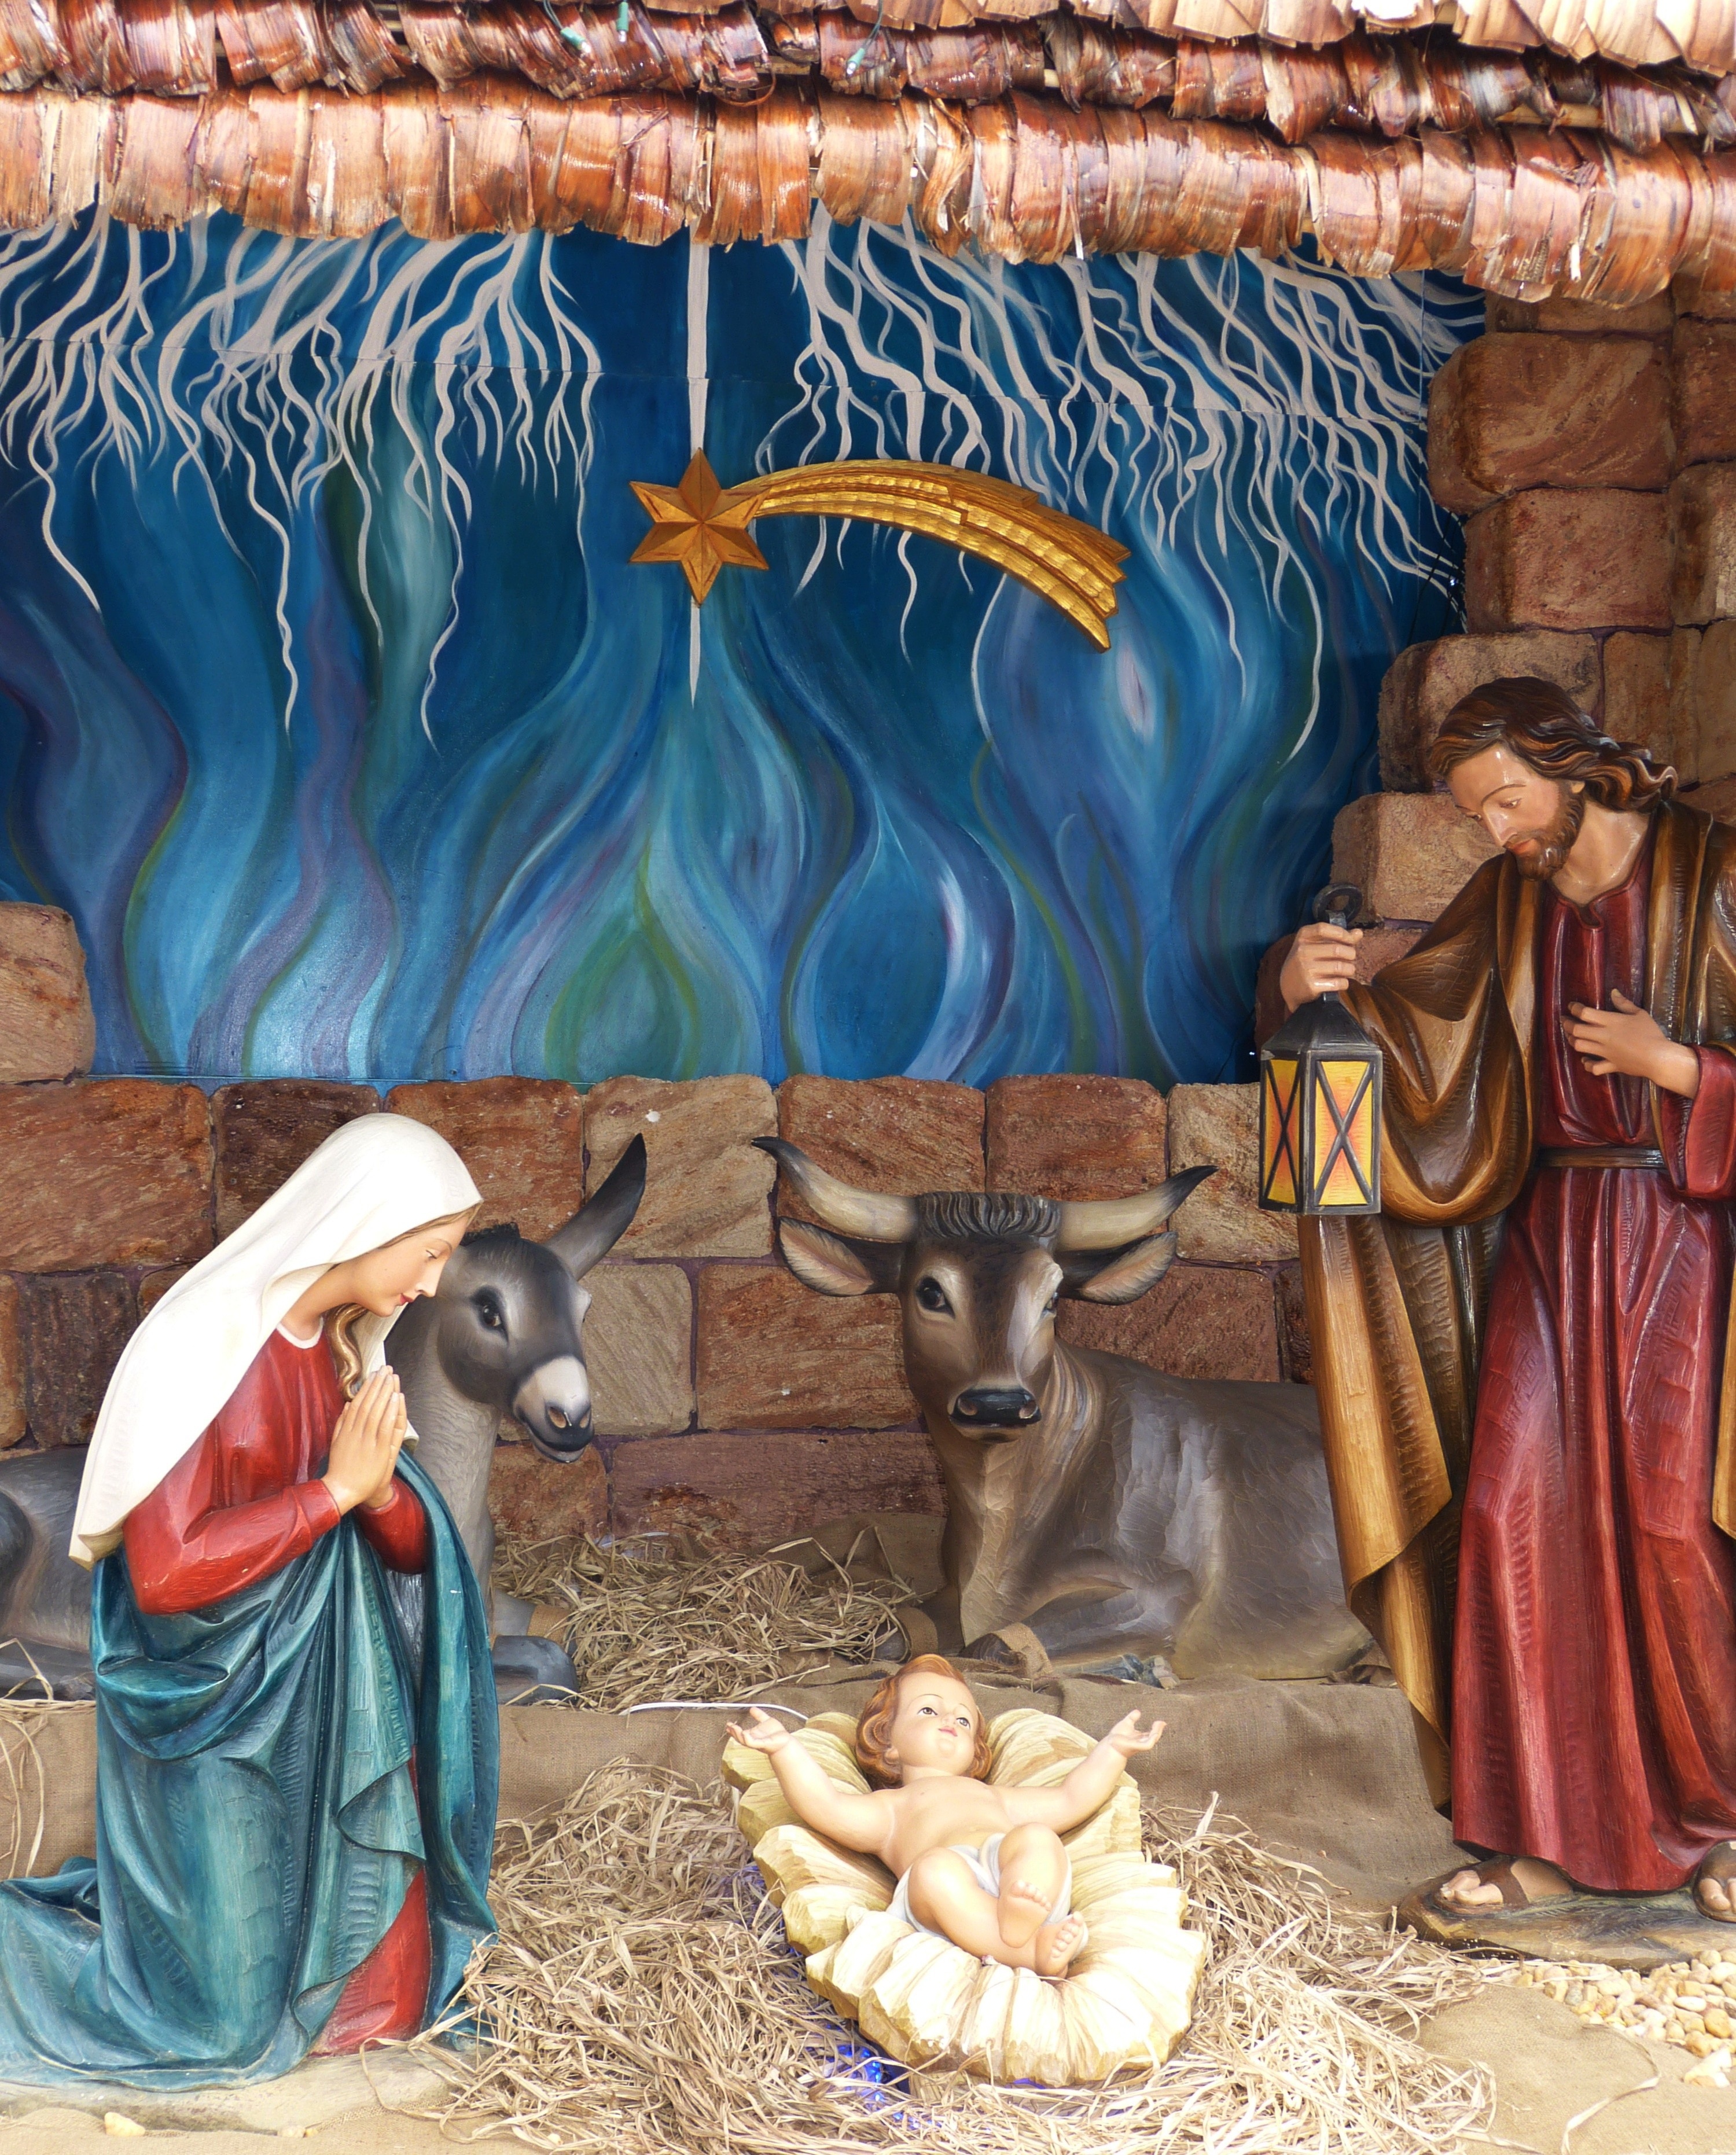
decoration, sydney, christmas, fir, advent, christmas decoration, christmas time, australia, art, mural, maria, jesus, crib, ox, christmas ornaments, nativity scene